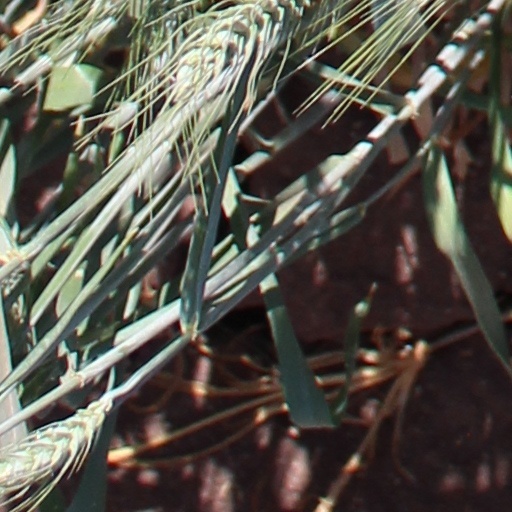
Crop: wheat